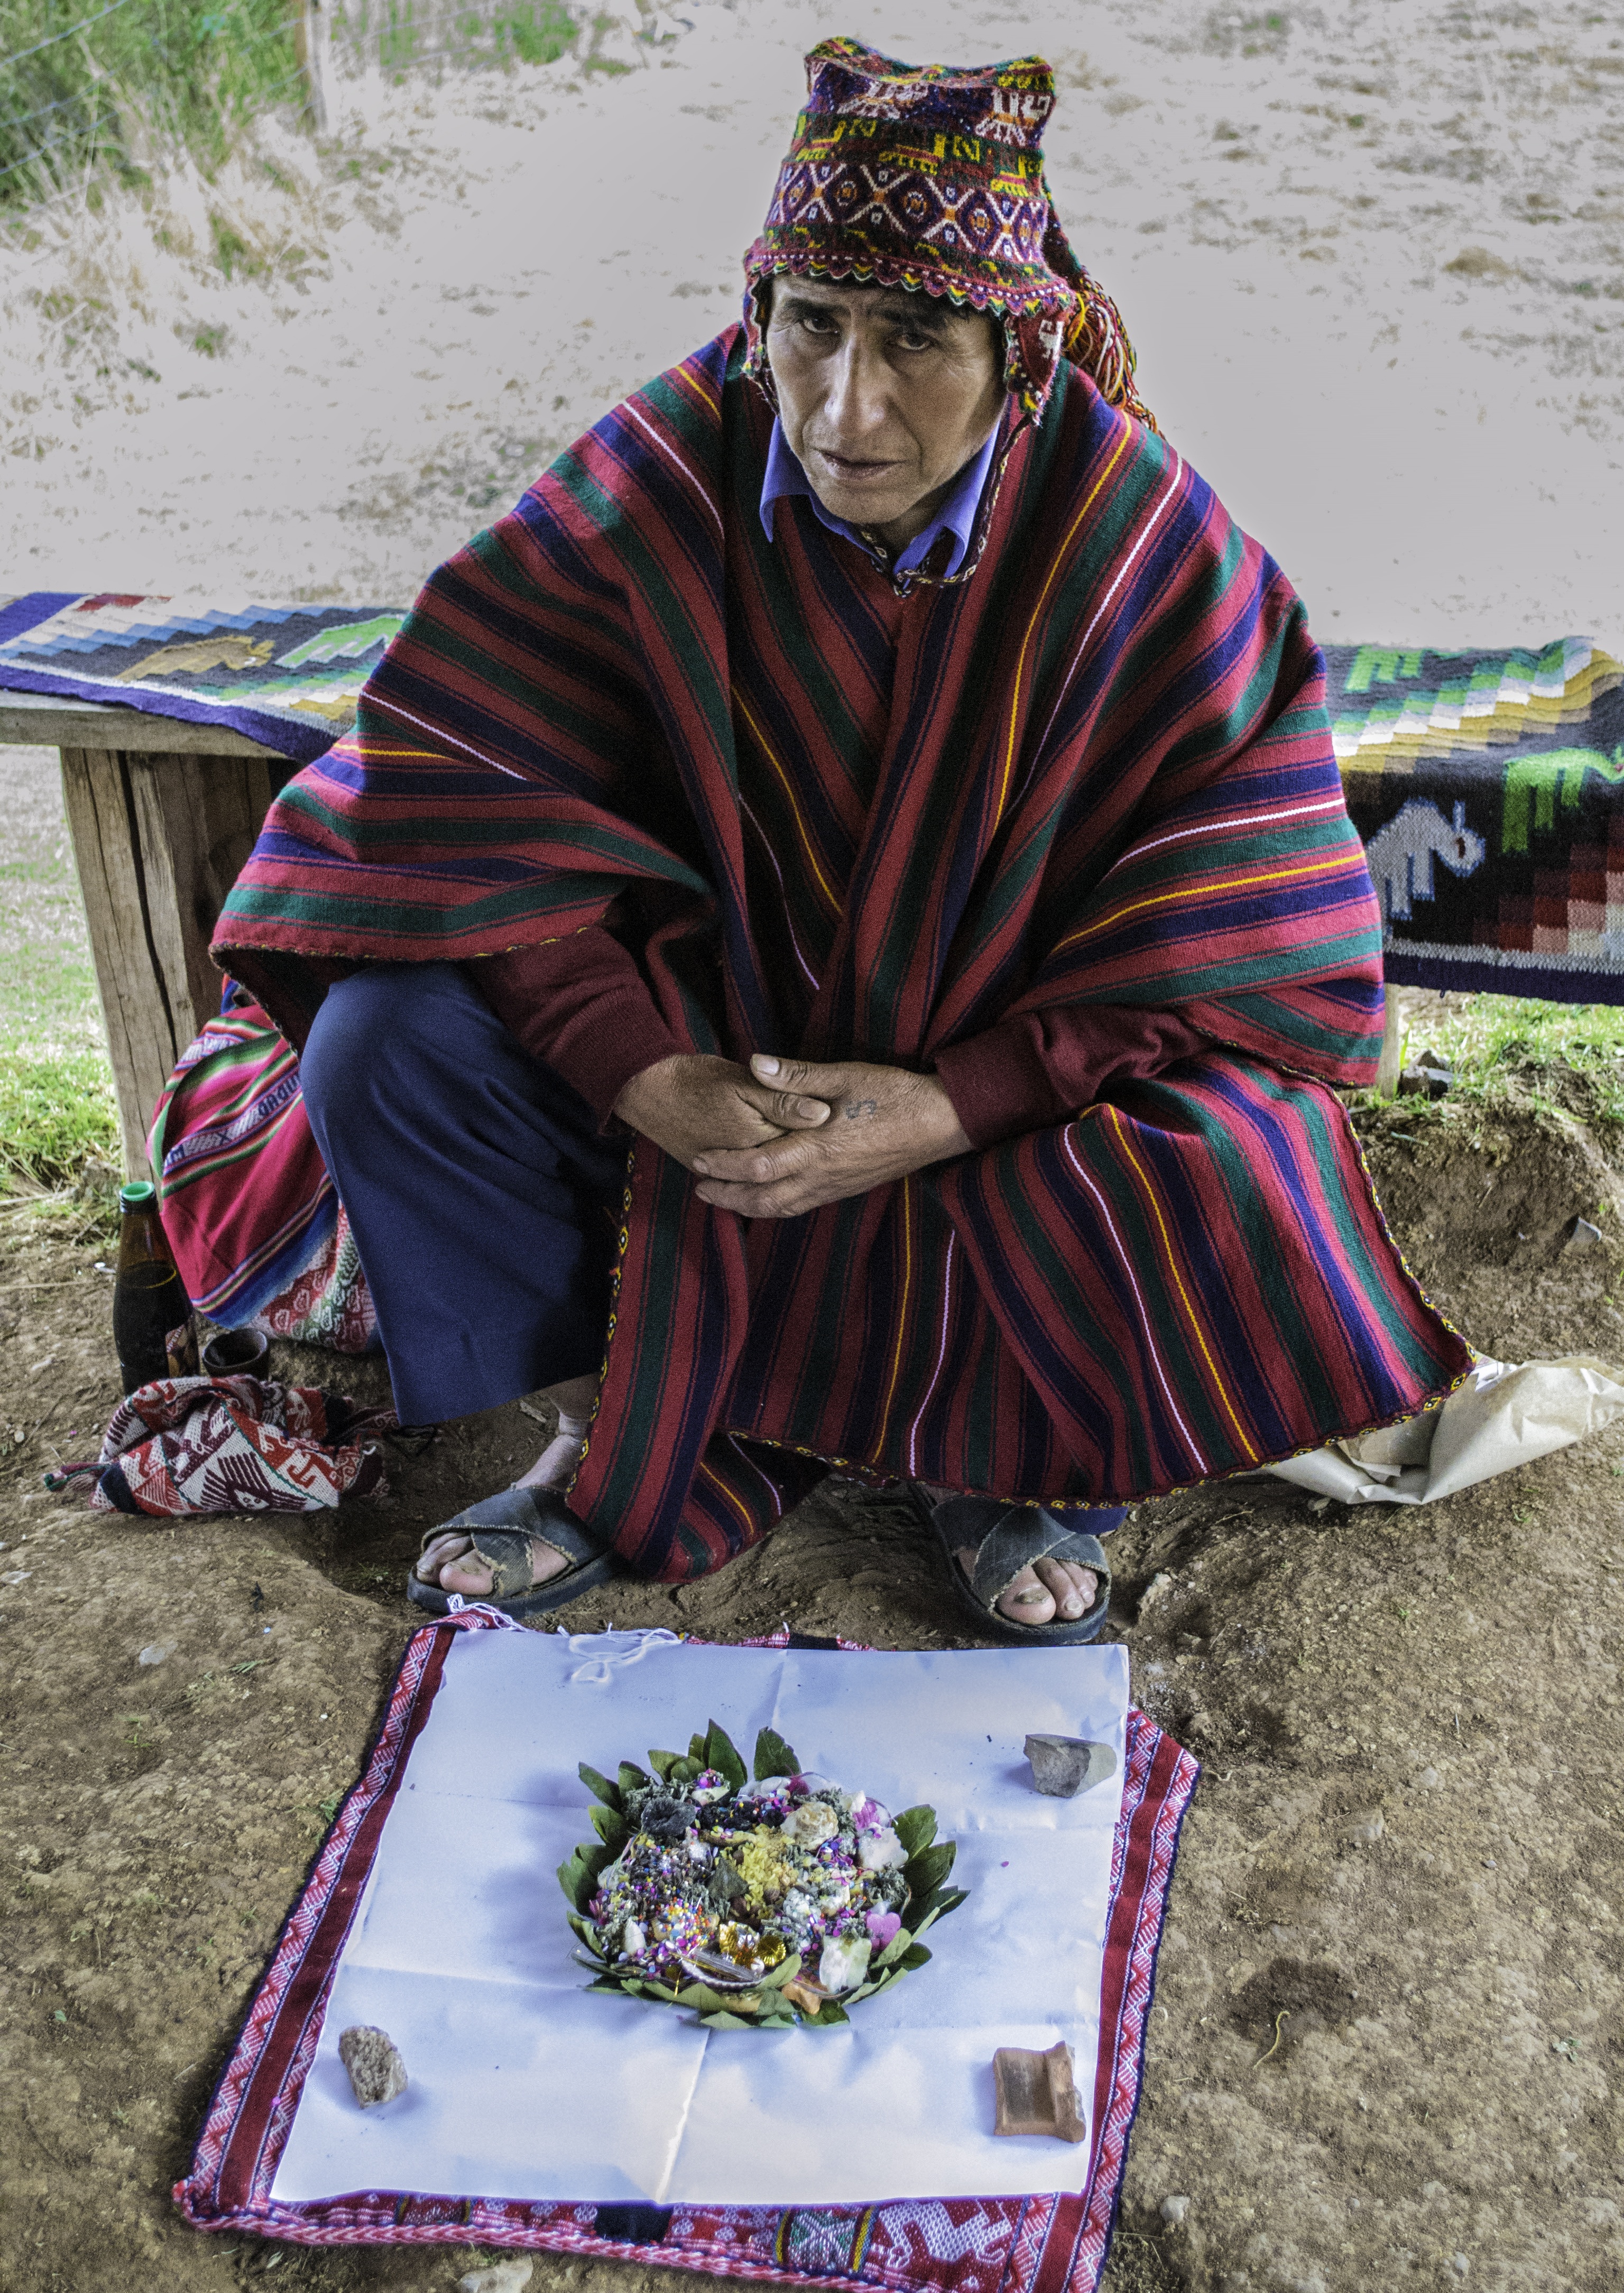
man, person, spring, color, clothing, ceremony, art, dress, alter, tradition, peruvian, shaman, coca leaf, good fortune